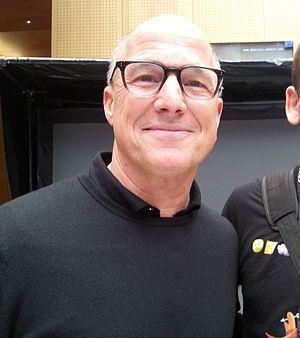
Brad Lewis au festival international du film d'animation d'Annecy 2016
Brad Lewis est un producteur de cinéma américain né le 29 avril 1958 à Sacramento en Californie. Il a notamment été engagé sur le tournage de Ratatouille pour les Studios Pixar.
Le Festival international du film d'animation d'Annecy 2016, 40ᵉ édition du festival, s'est déroulé du 13 au 18 juin 2016. Le pays à l'honneur lors de cette édition est la France.